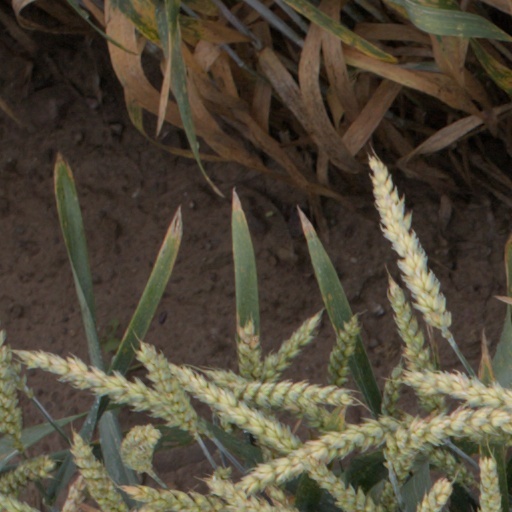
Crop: wheat